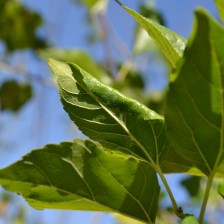
Variety: Kamphaengsaeng42